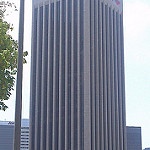
Scene: Outdoor